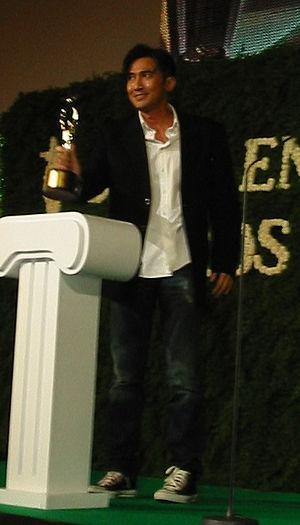
Chatchai Plengpanich, né le 17 janvier 1960 à Kanchanaburi, est un acteur thaïlandais.